Cybermorph

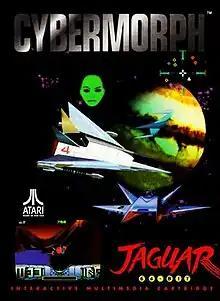

Cybermorph is a shooter video game developed by Attention to Detail (ATD) and published by Atari Corporation as the pack-in game for the Atari Jaguar in North America on November 23, 1993, and Europe in June 1994. It was also distributed in Japan by Mumin Corporation as a stand-alone release. Taking place in a galactic war, the player pilots the morphing attack fighter TransmoGriffon to battle against the Pernitia empire, who have conquered planets on multiple sectors and whose regenerative robotic technology become entrenched into the planets. The player is tasked with recapturing critical pods, while facing against enemies and bosses, across five sectors in order to defeat the empire.